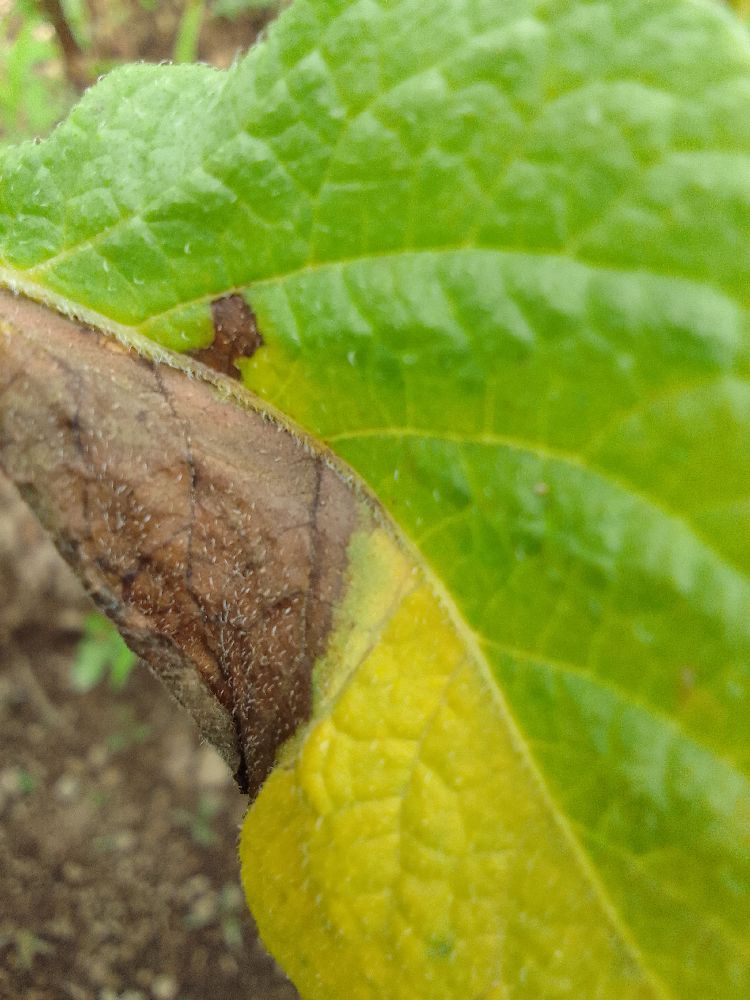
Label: Late blight